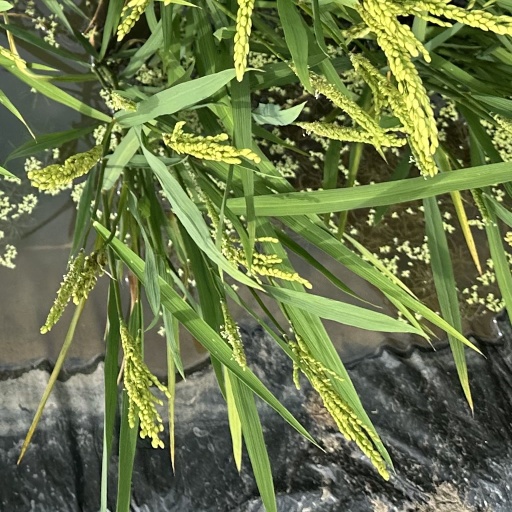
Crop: rice